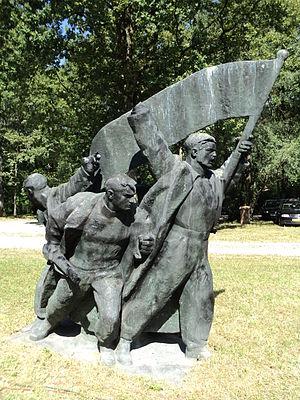
Cet article recense les monuments à la Seconde Guerre mondiale en Croatie.